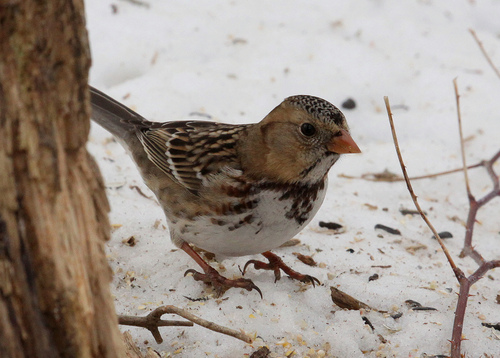
a small and round bird with a pointy orange bill.
the small brown bird has a white belly with white wingbars and a orange bill.
this bird has a short, orange beak and legs, and beautiful wing markings.
this bird has a white belly and breast, with brown speckles throughout.
a small spotted bird with a short and pointed orange beak.
this tiny white breasted bird has a short orange beak and a long tan tail.
this bird is brown with black and has a very short beak.
this bird has wings that are brown and has a white bellythe small bird has a light orange bill, coffee colord crown and white belly.
this bird has a short, pointed, orange beak and is covered in brown and white feathers and white wingbars.
Species: Harris Sparrow